Dartington International Summer School

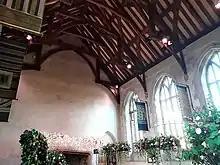
Dartington - the Great Hall's hammerbeam roof

Dartington International Summer School was a British summer school and festival of music held on the medieval estate of Dartington Hall, Devon, England, and the first summer school of music in the United Kingdom. It was a department of the Dartington Trust. It was replaced in 2024 by ChoralFest, a new venture for the Trust, which invites singers to work on a large-scale choral work with celebrated international tutors and pianists.